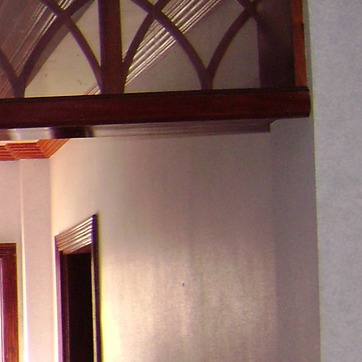
Material: painted